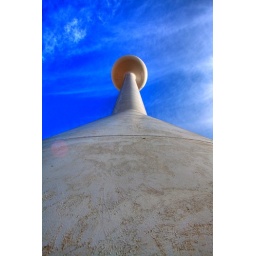
The water tower in the Industrial Park of Okemah, OK.